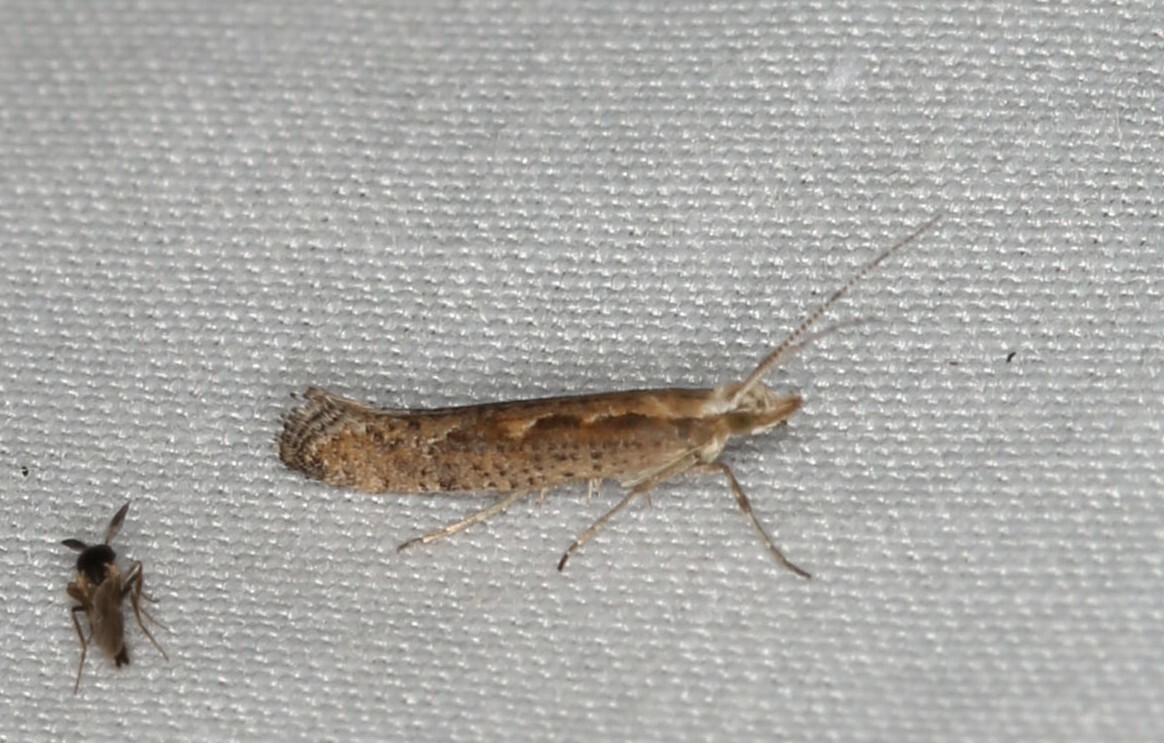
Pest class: diamondback_moth